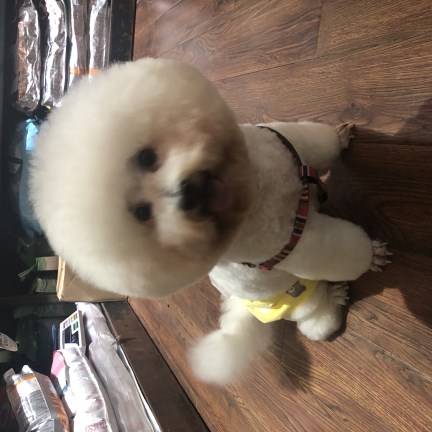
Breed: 3083-n000117-Bichon_Frise